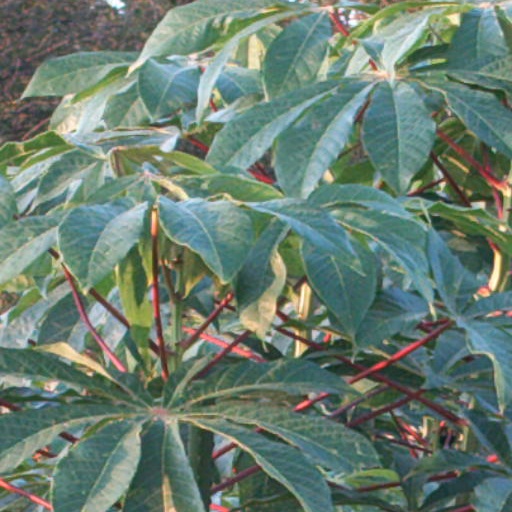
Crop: cassava